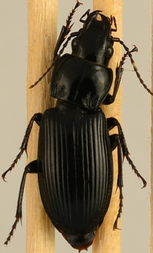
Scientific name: Pterostichus melanarius
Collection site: UNDERC Site (UNDE), plot UNDE_006